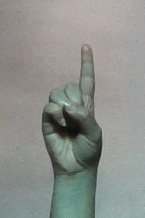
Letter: bb